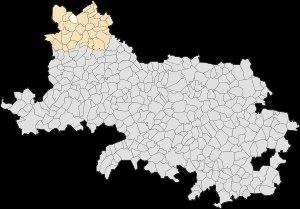
Fontaine-lès-Boulans est une commune française située dans le département du Pas-de-Calais en région Hauts-de-France.